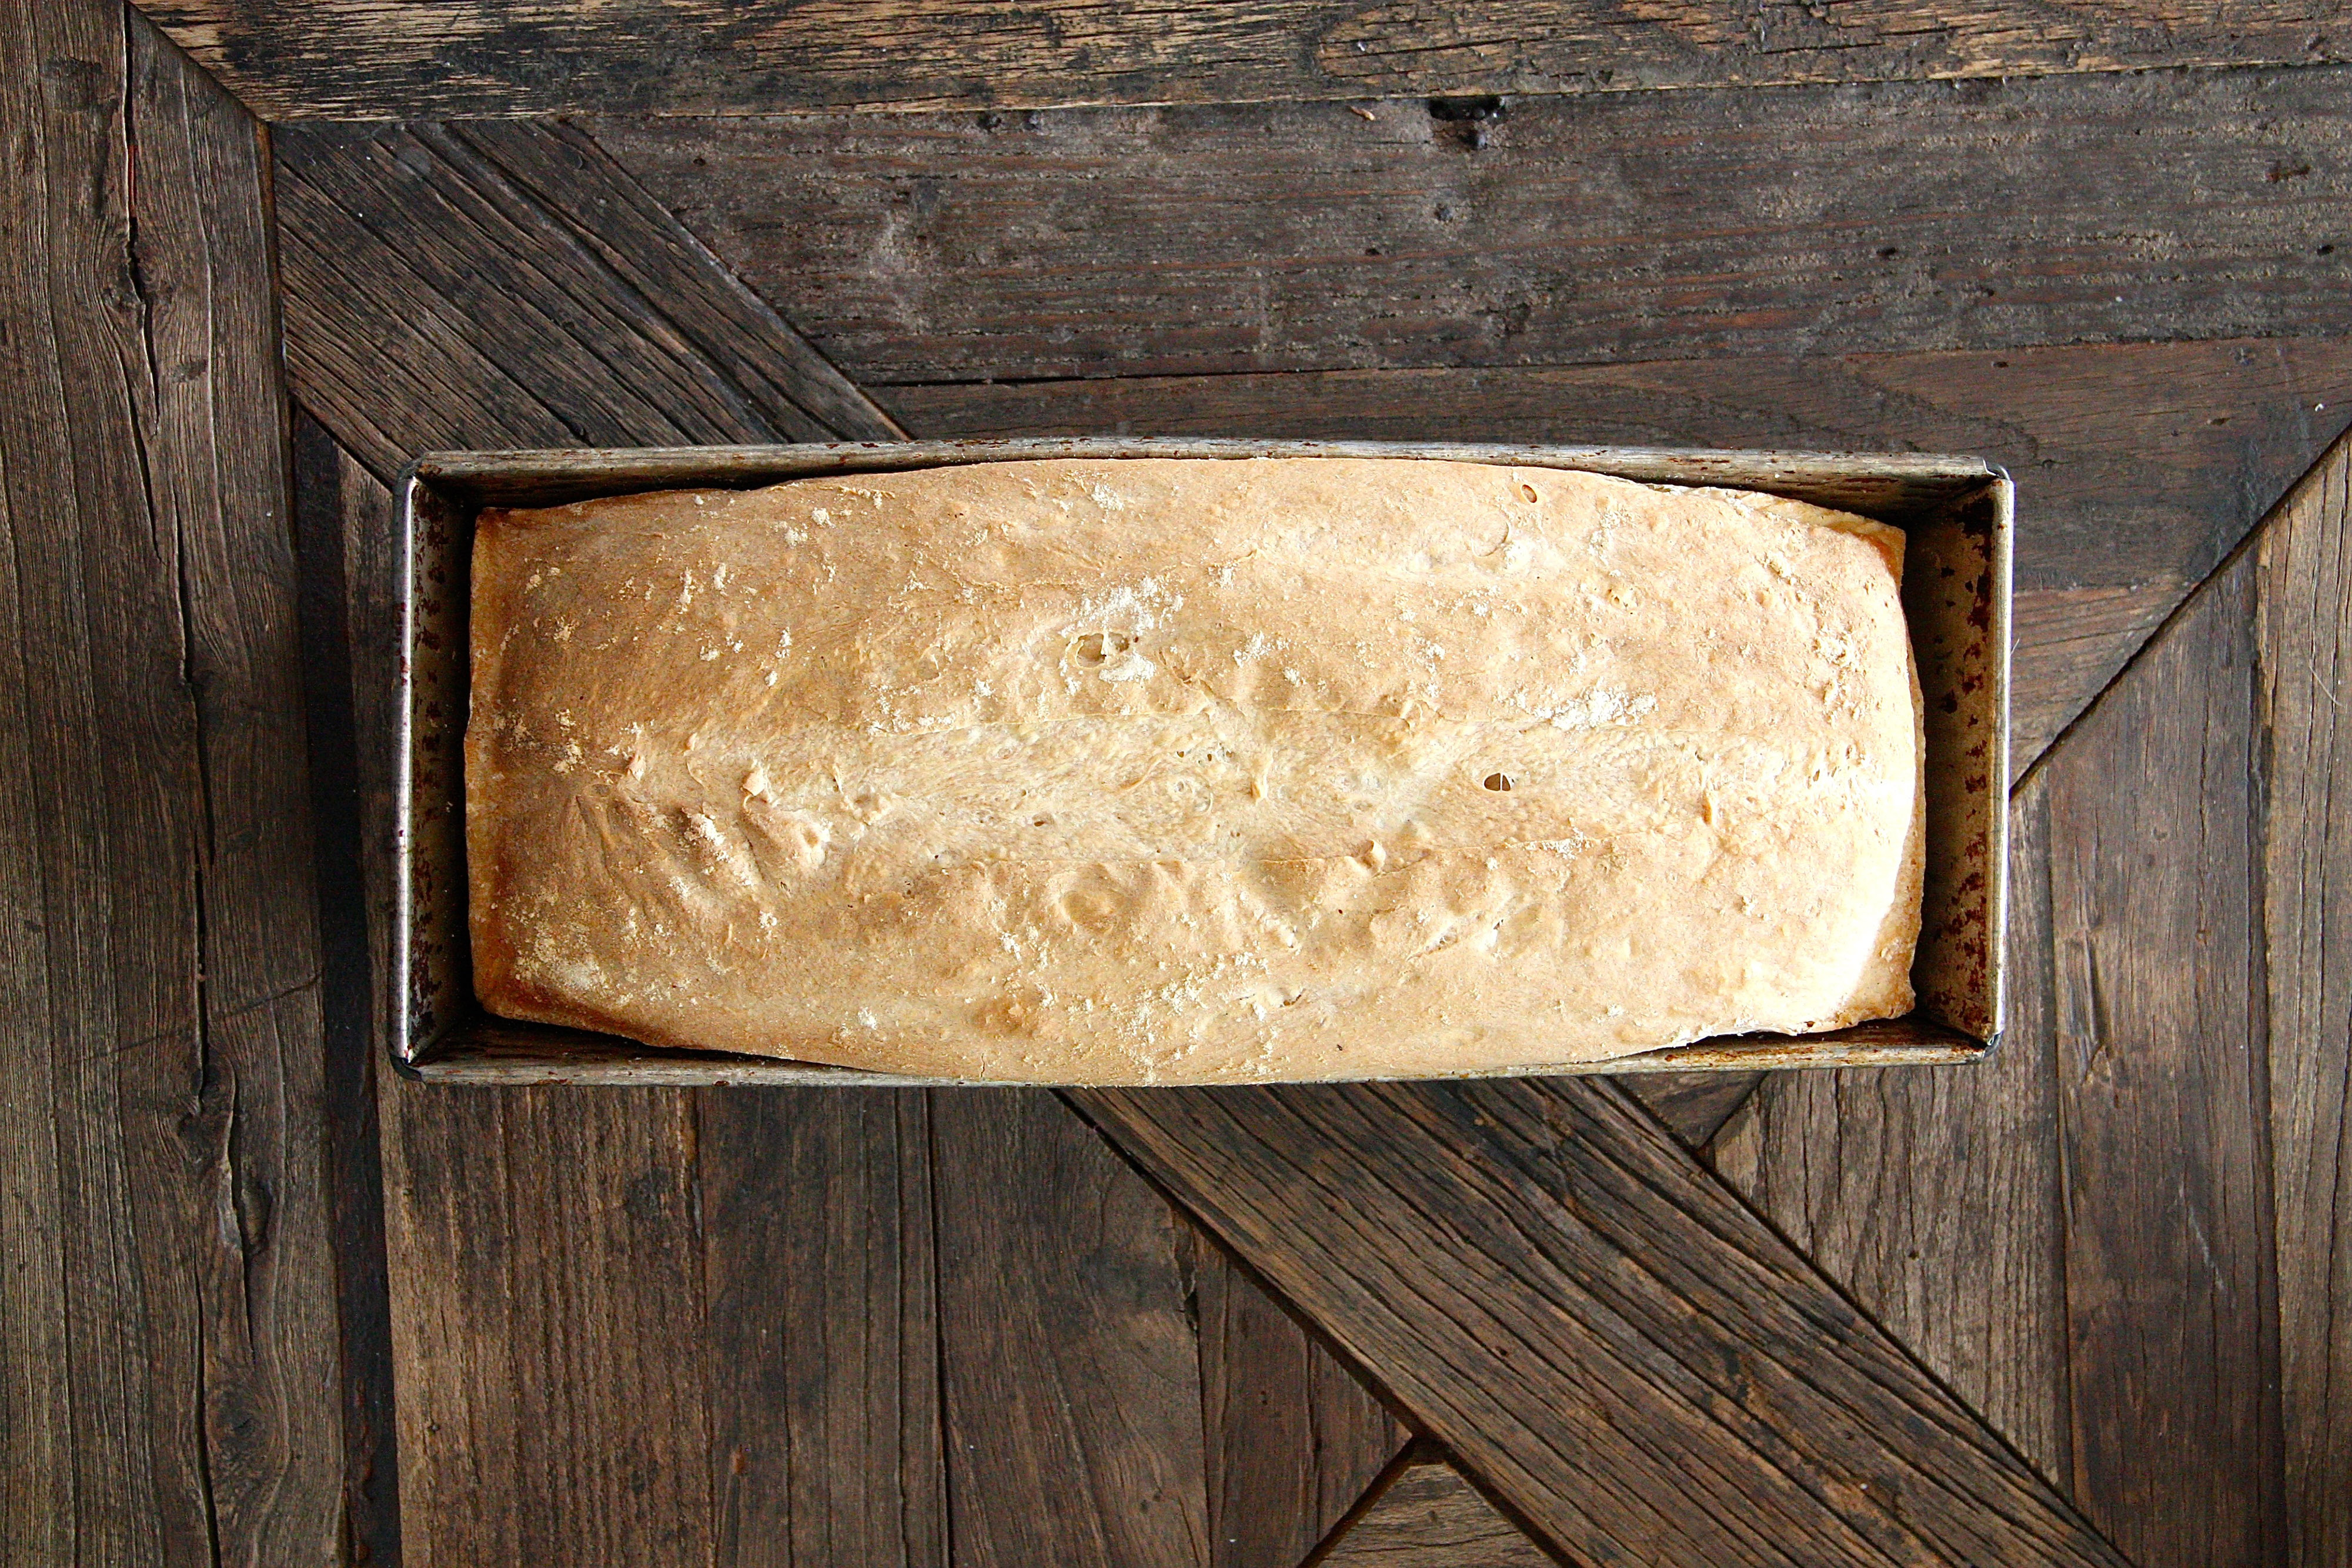
wood, rock, plywood, rectangle